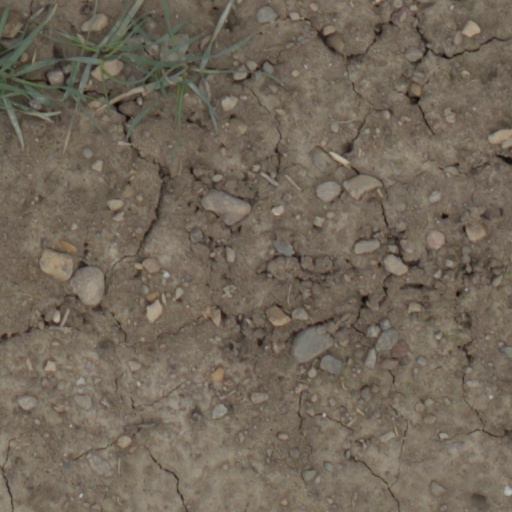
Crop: wheat